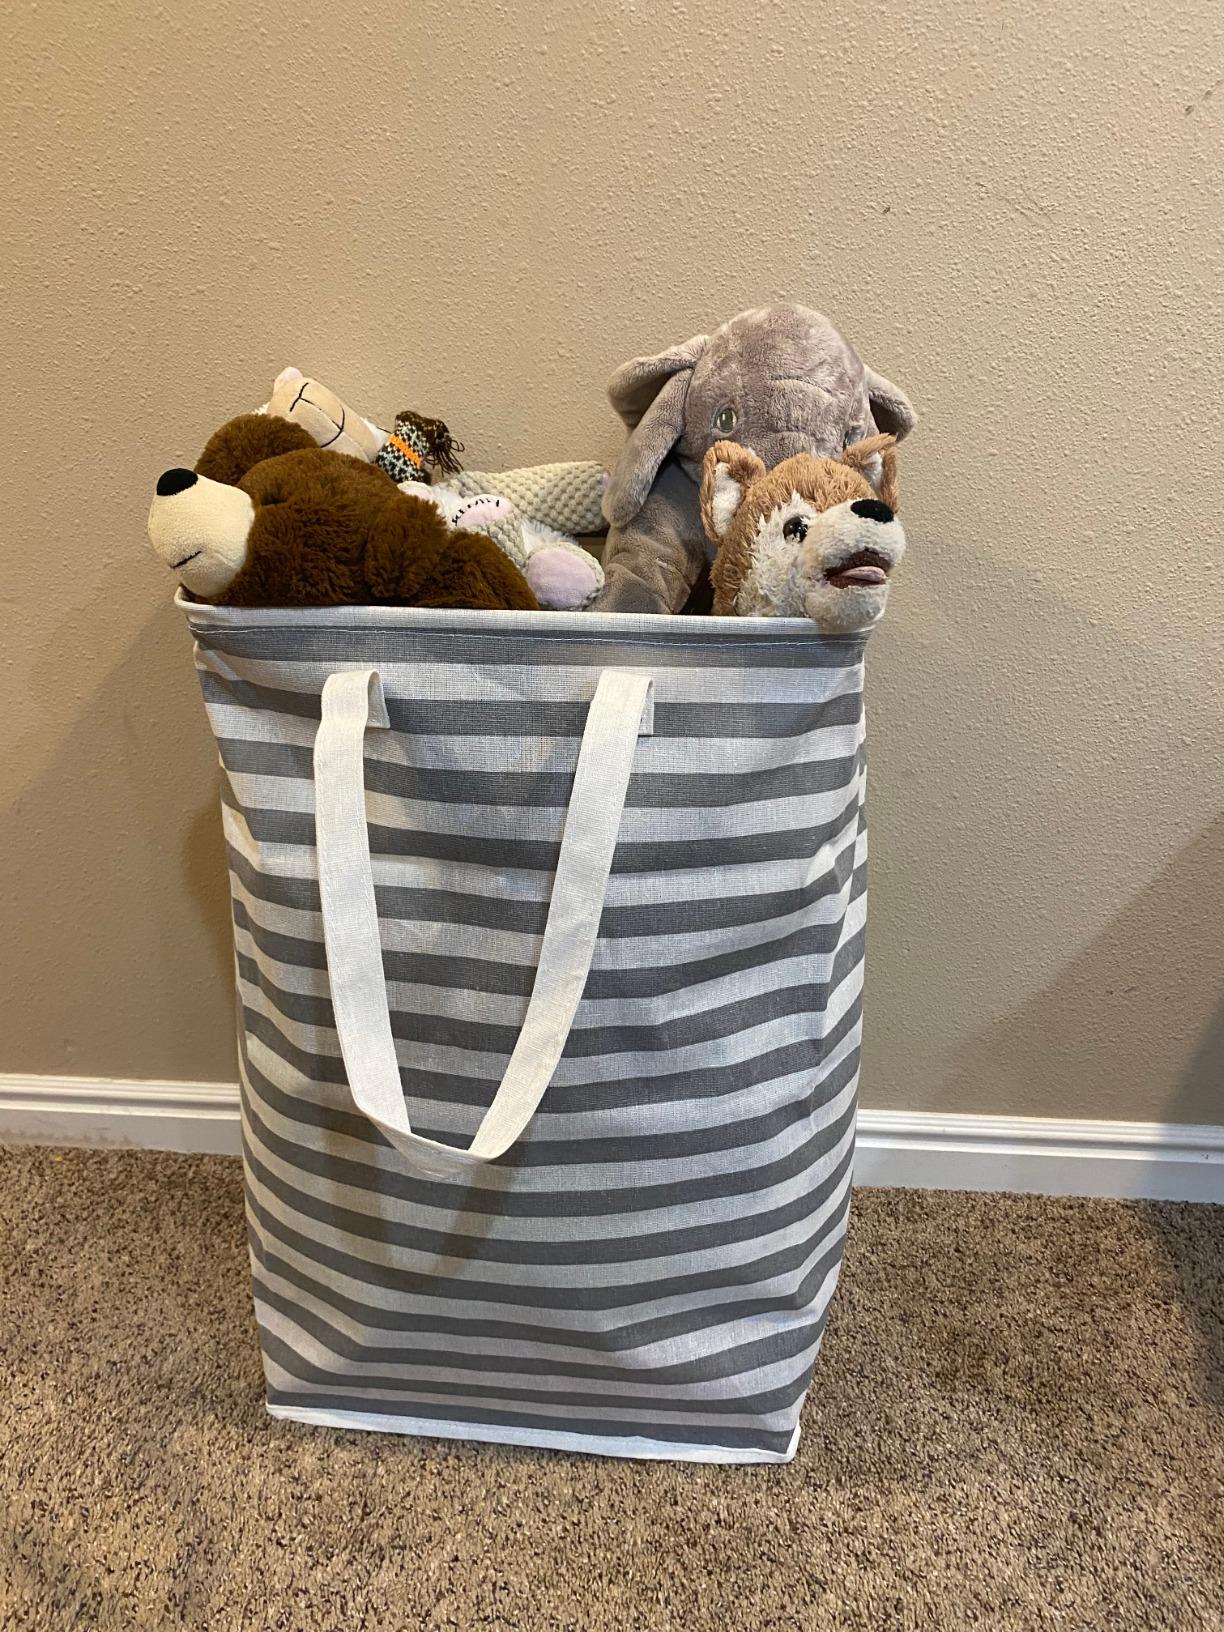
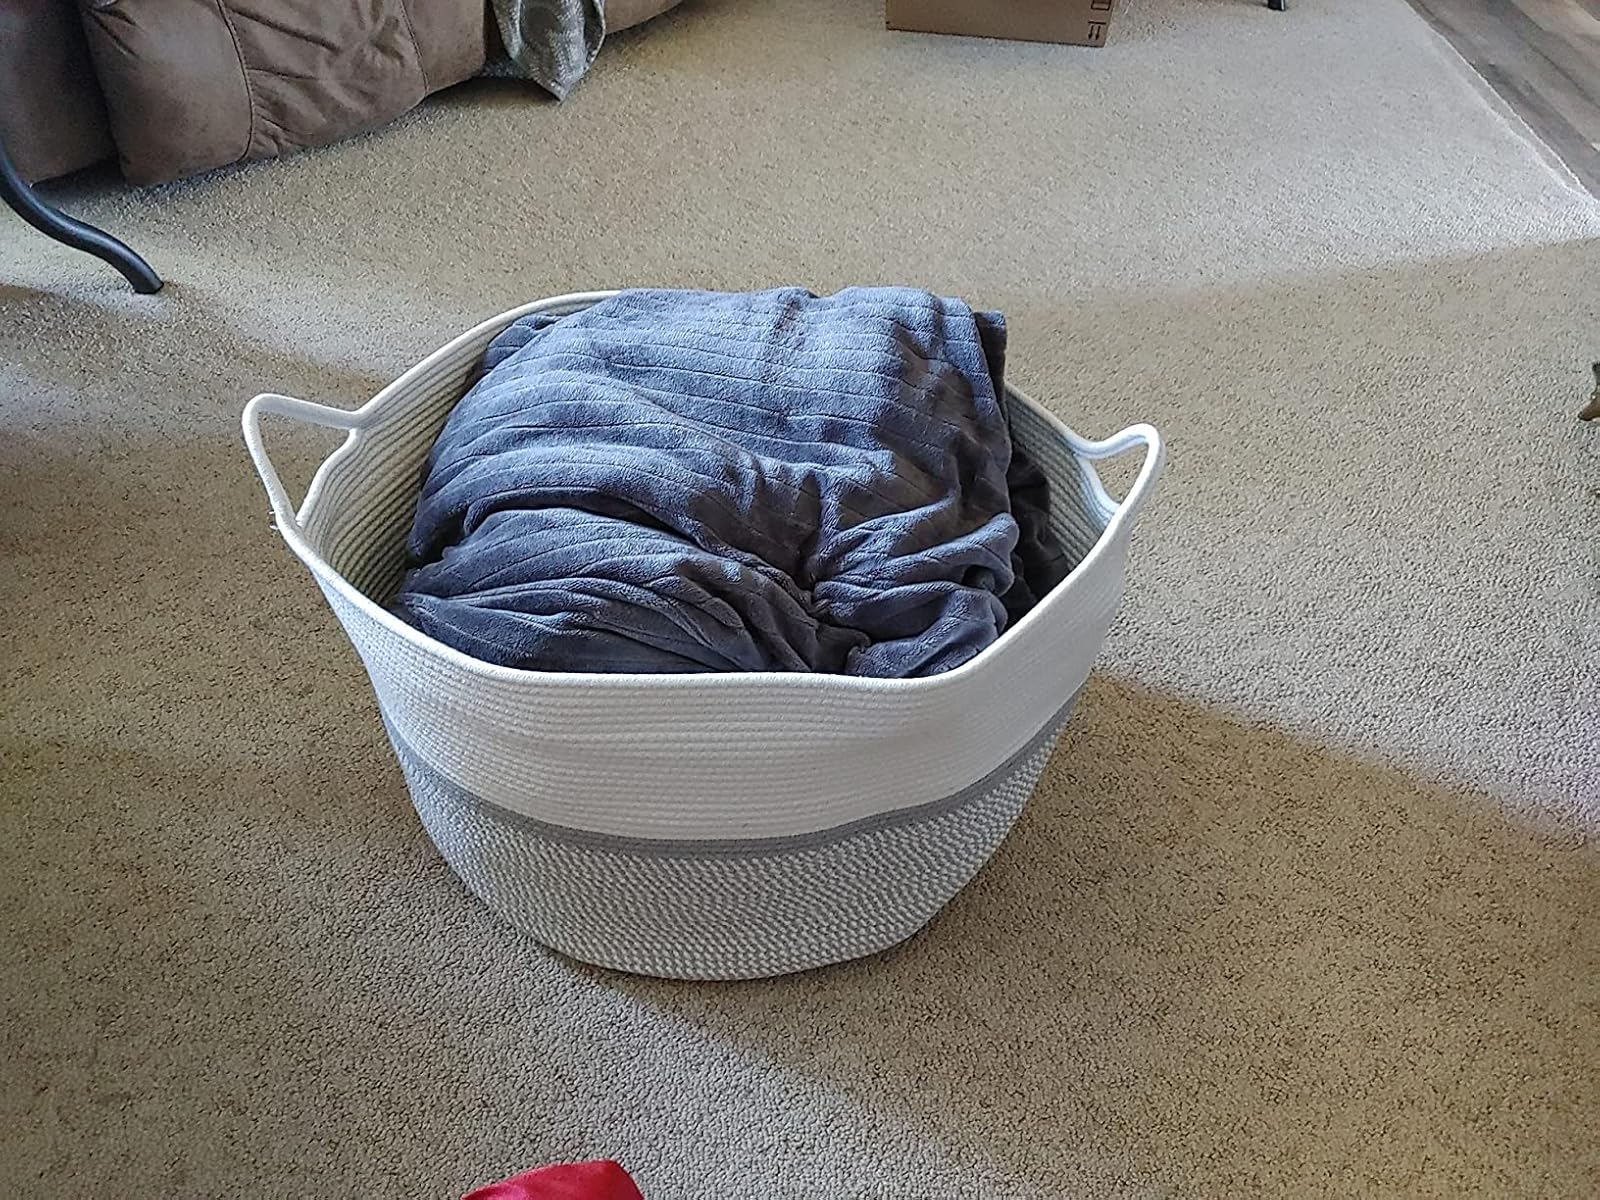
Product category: items_hamper
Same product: no